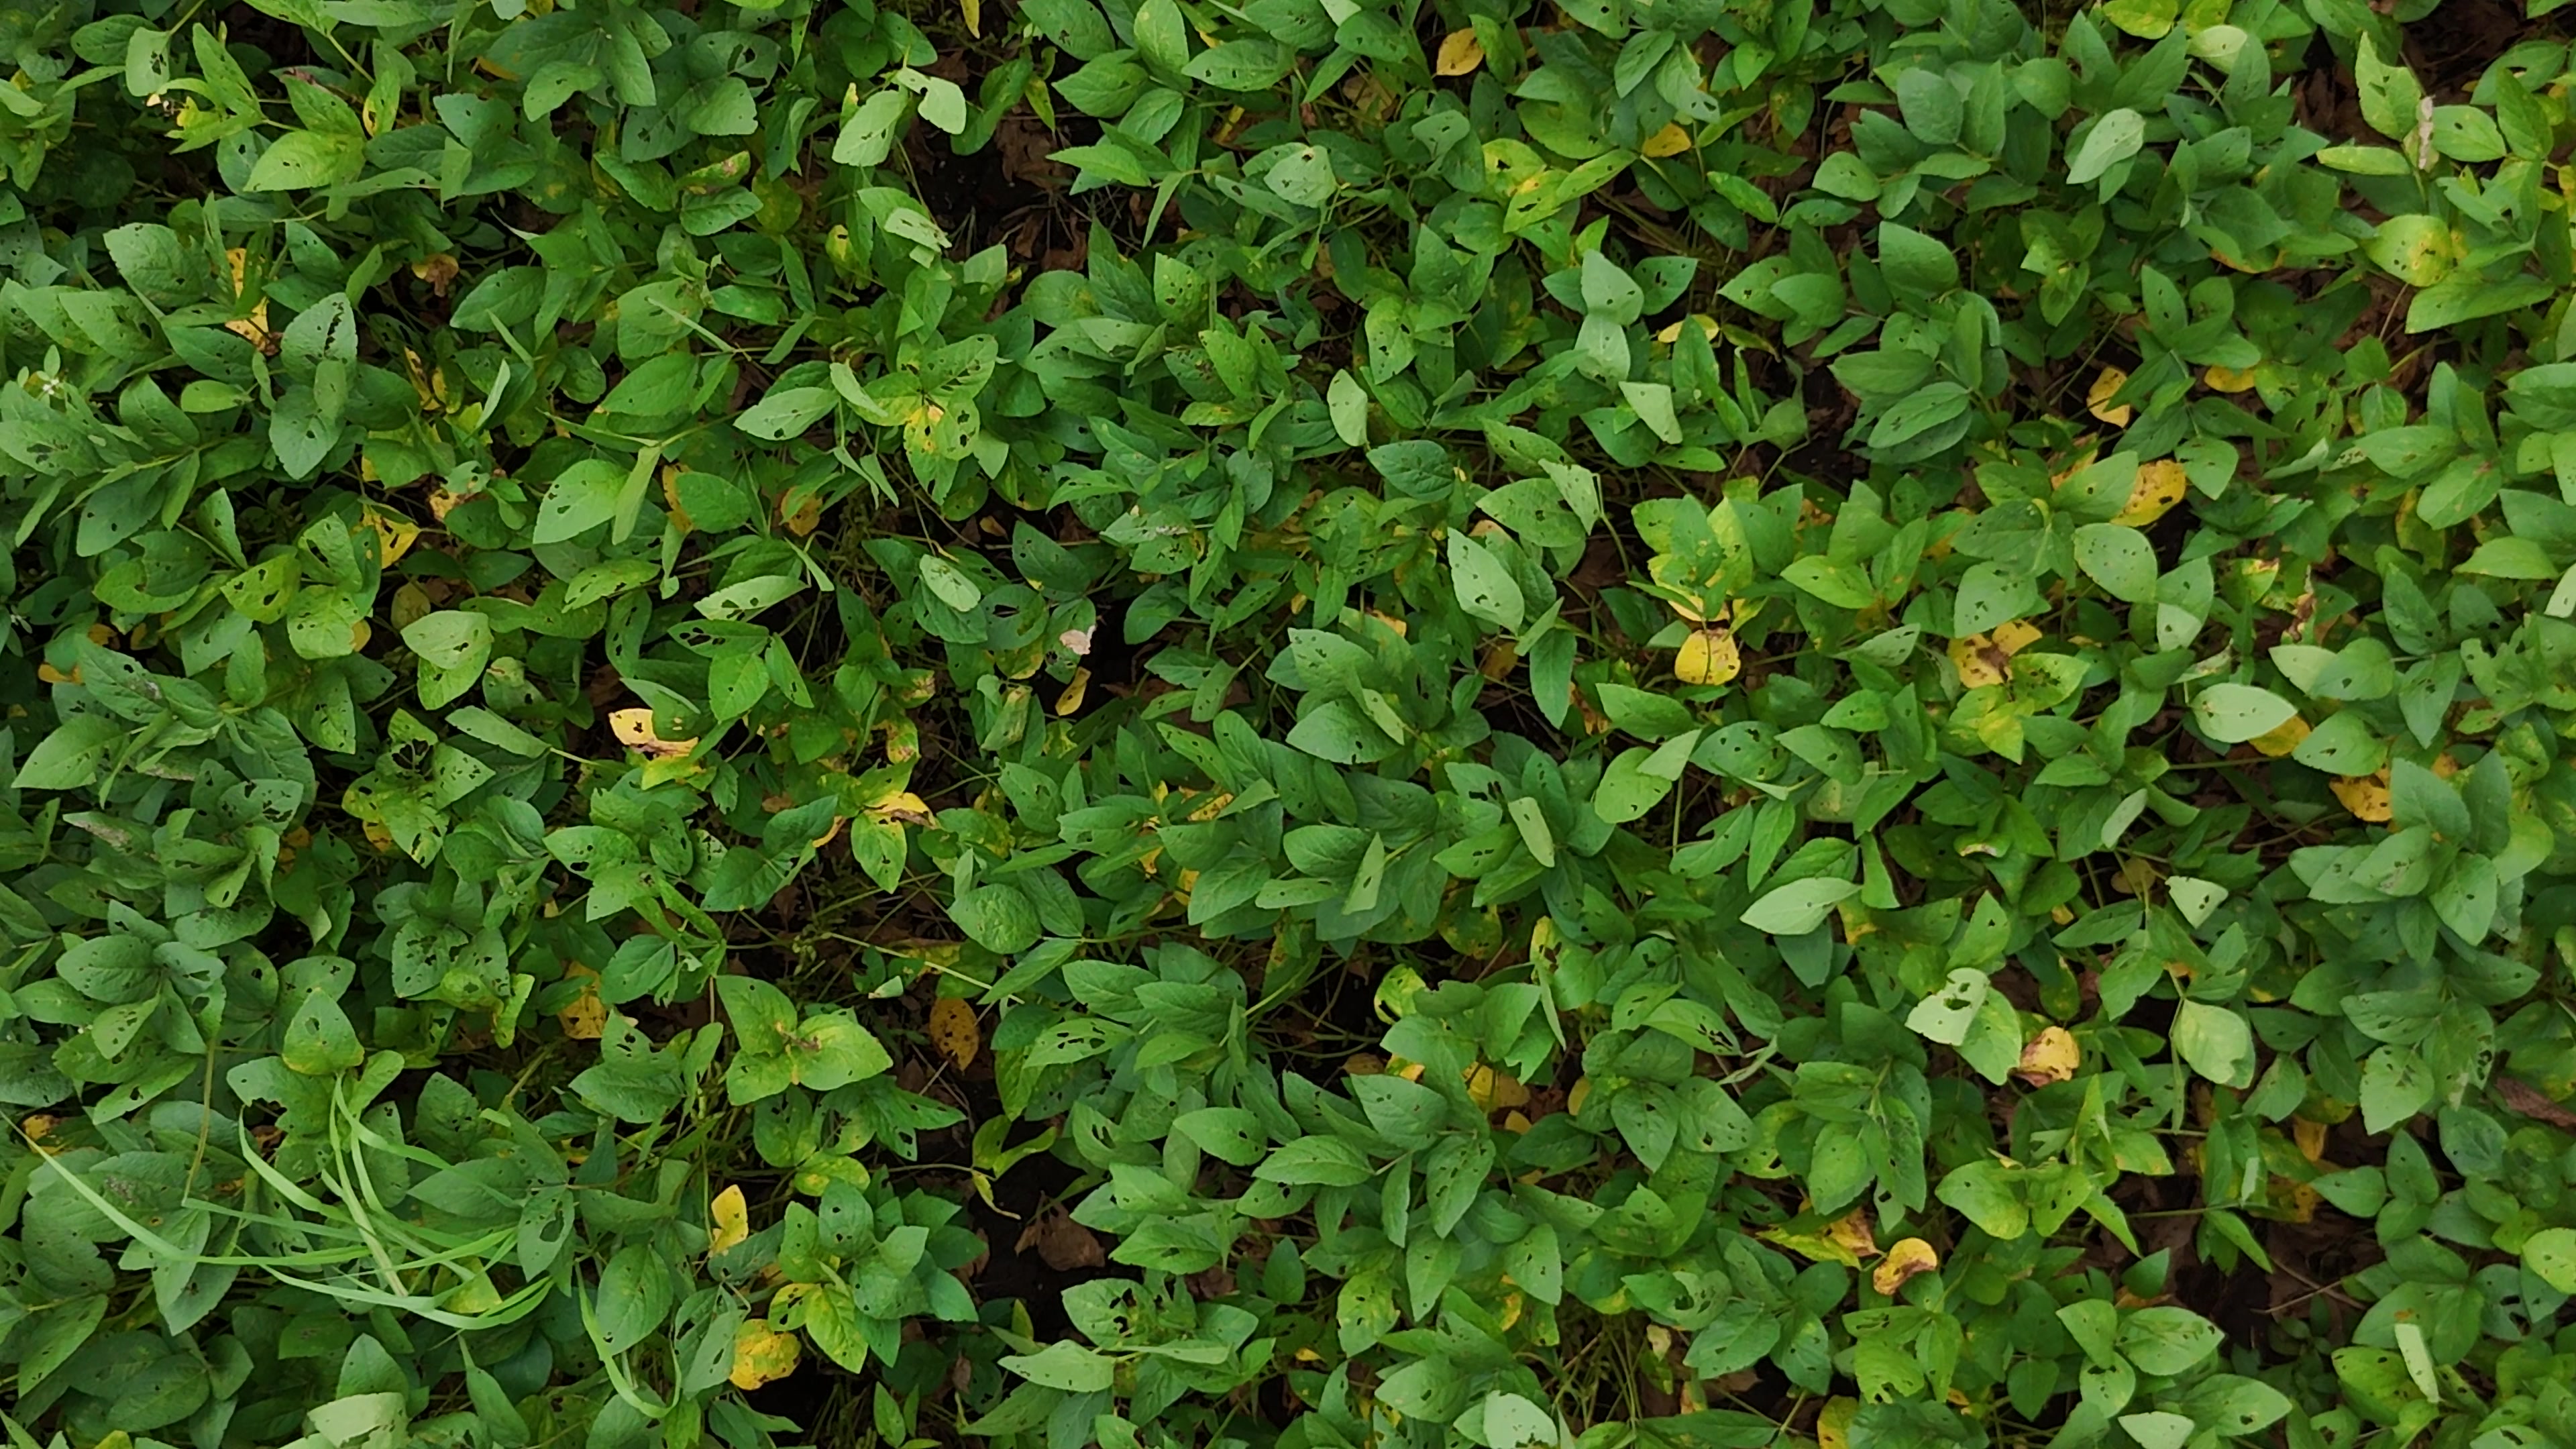
Label: Rust